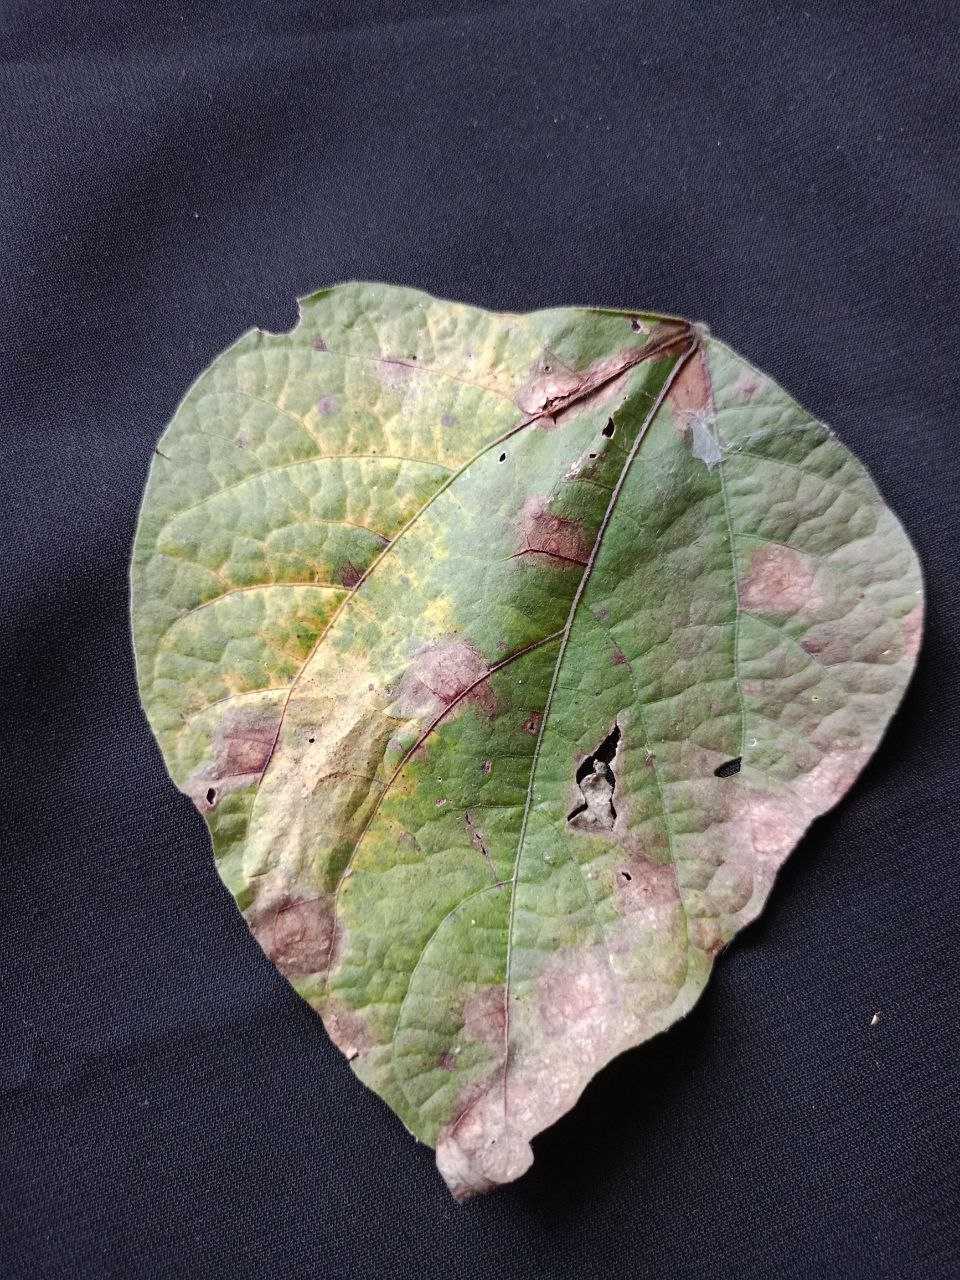
Crop: bean
Leaf condition: Blight